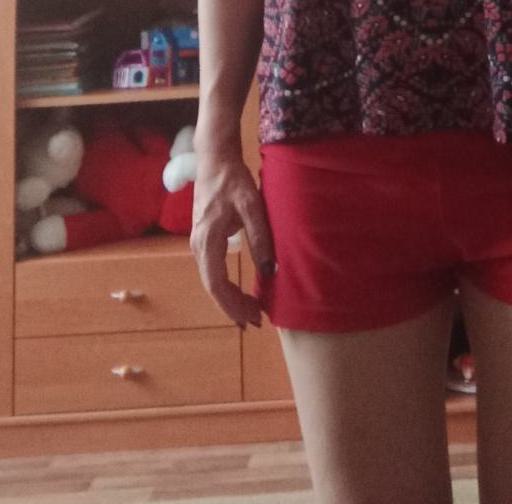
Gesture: no_gesture